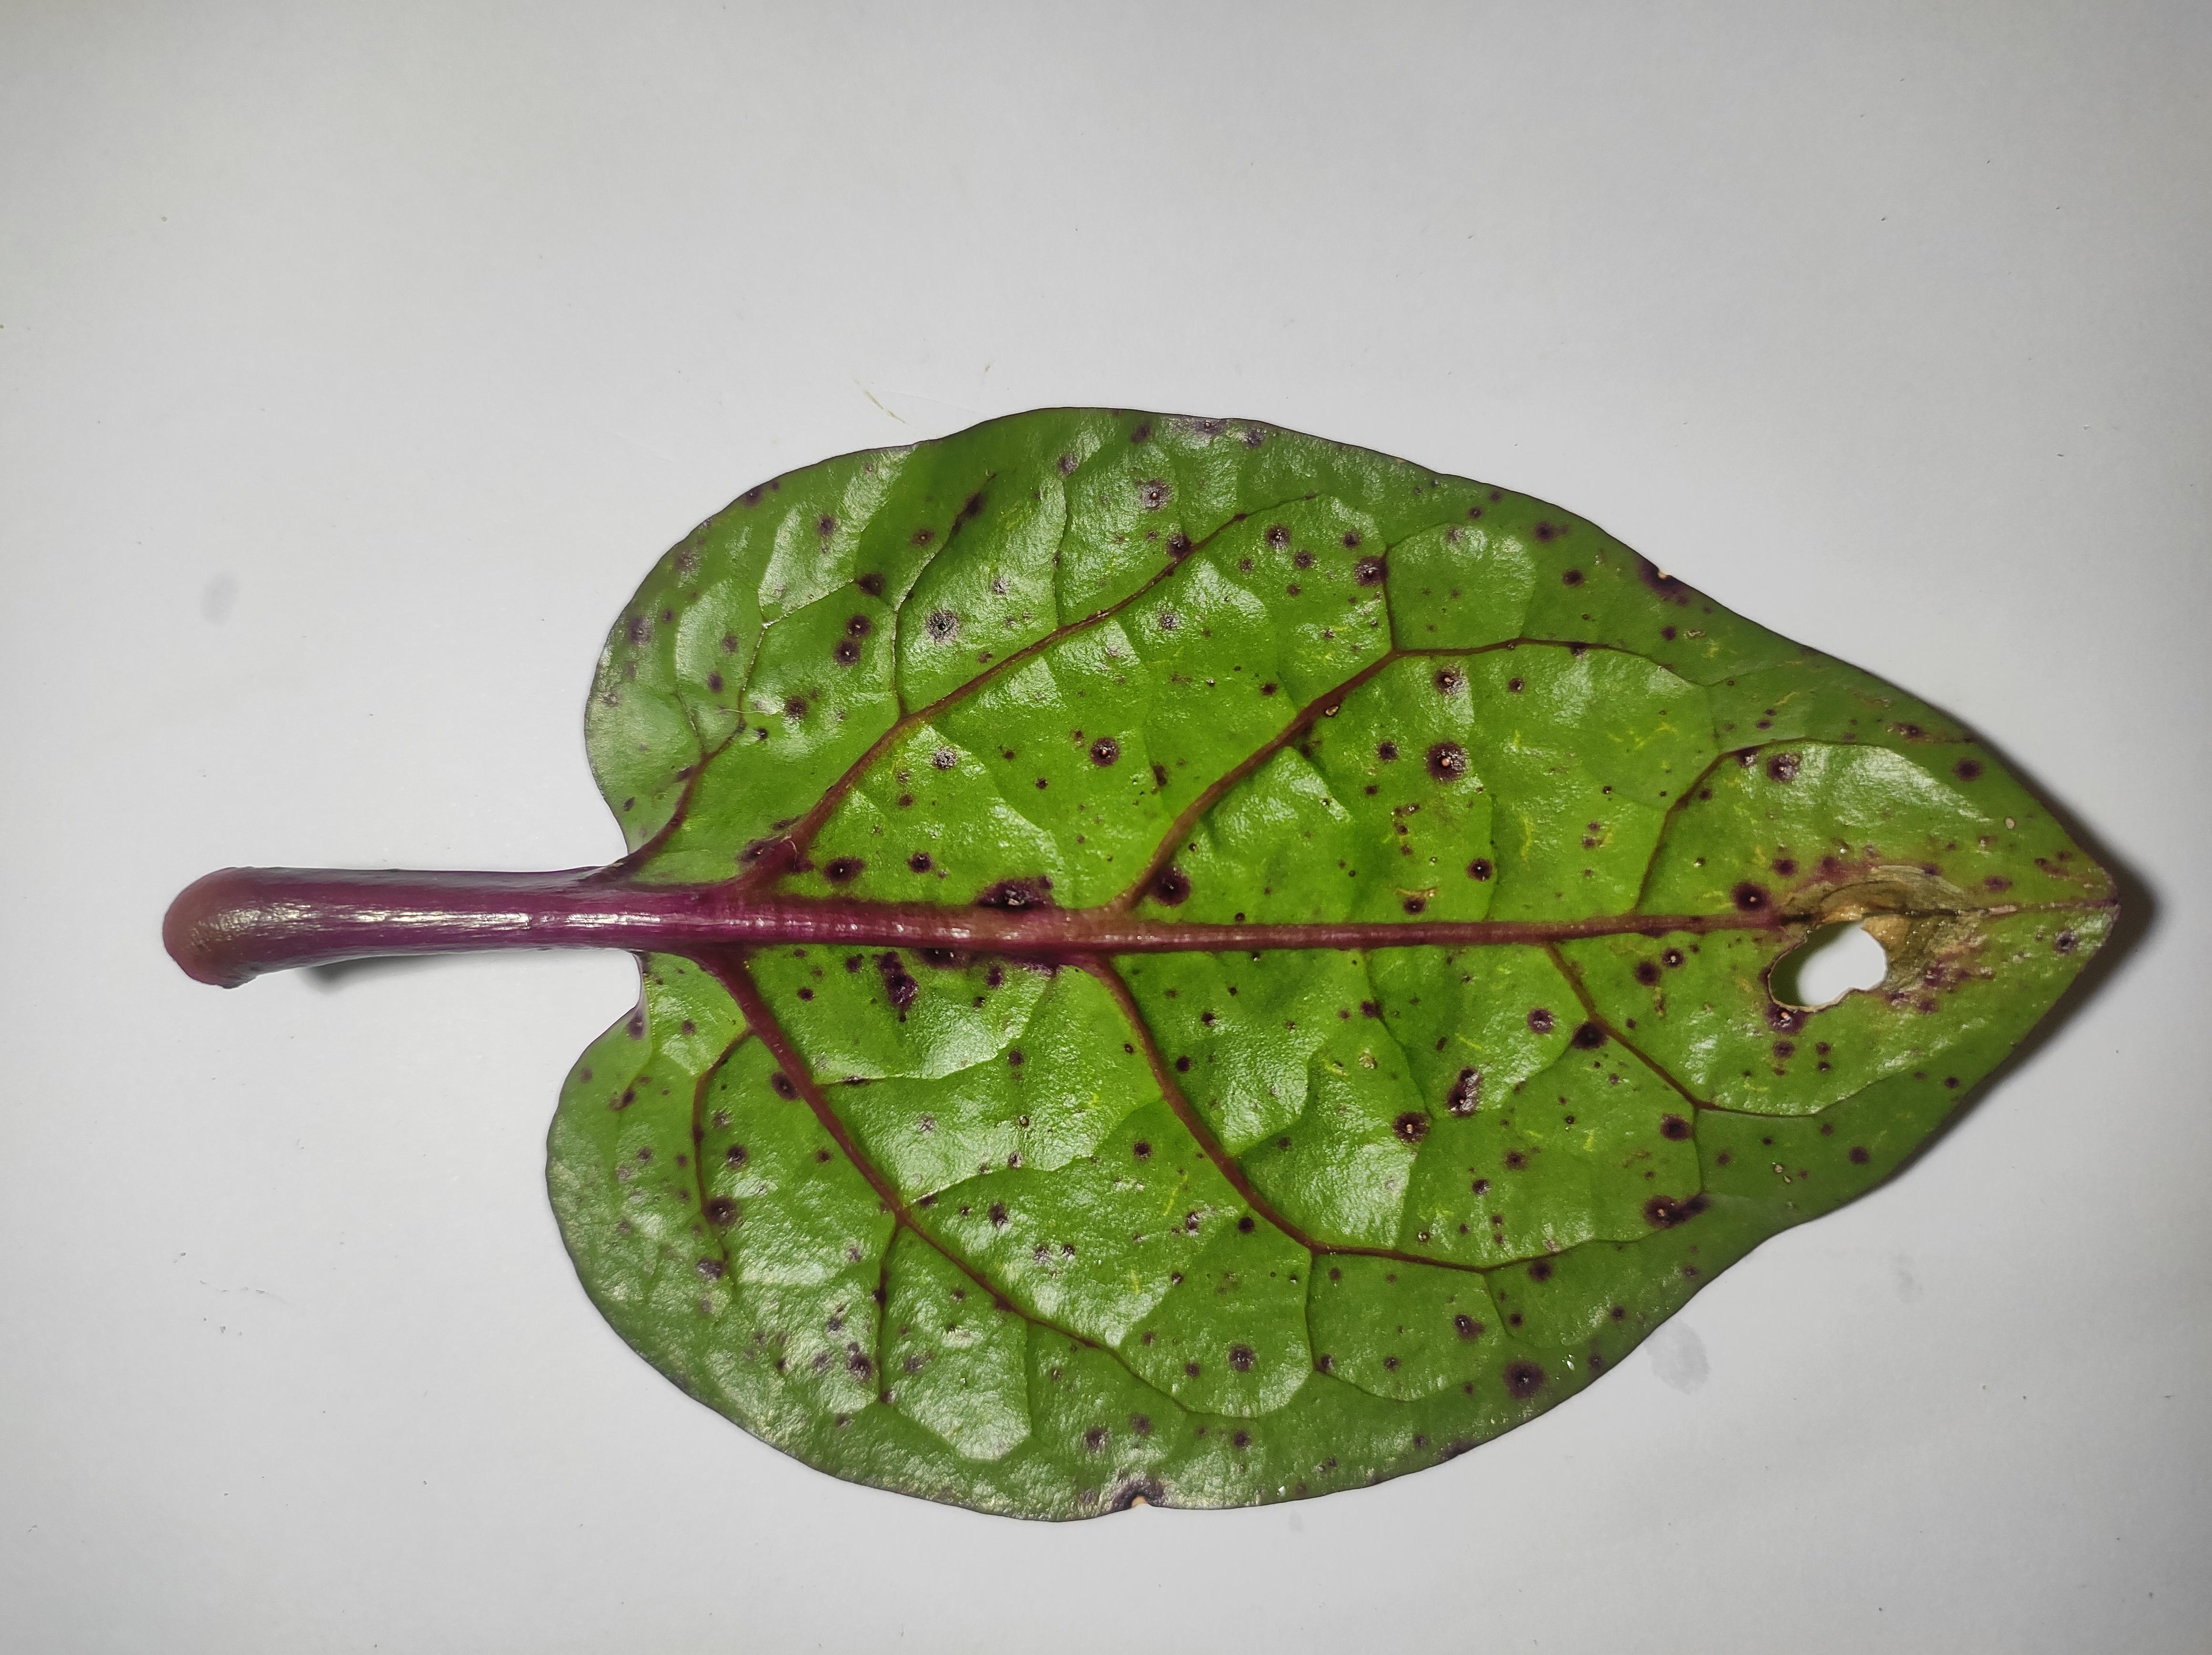
Label: straw_mite